Monarchies in the Americas

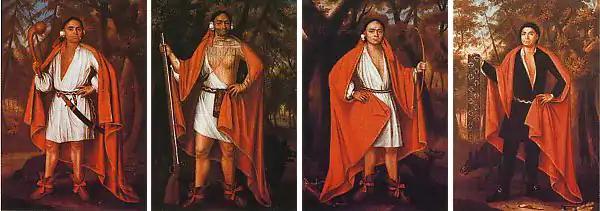
Painting of the Four Mohawk Kings, done during their visit with Queen Anne in 1710

Canada's aboriginal peoples had systems of governance organised in a fashion similar to the Occidental concept of monarchy; European explorers often referred to hereditary leaders of tribes as kings. The present monarchy of Canada has its roots in the French and English monarchies, under the authority of which the area was colonised in the 16th–18th centuries, and, later, the British monarchy. The country became a self-governing confederation on 1 July 1867, recognised as a kingdom in its own right, but did not have full legislative autonomy from the British Parliament until the passage of the Statute of Westminster on 11 December 1931, retaining the then-reigning monarch, George V, as monarch of the newly formed monarchy of Canada. The monarch is represented in the country by the governor general of Canada (Currently Mary Simon) and in each of the provinces by a lieutenant governor.